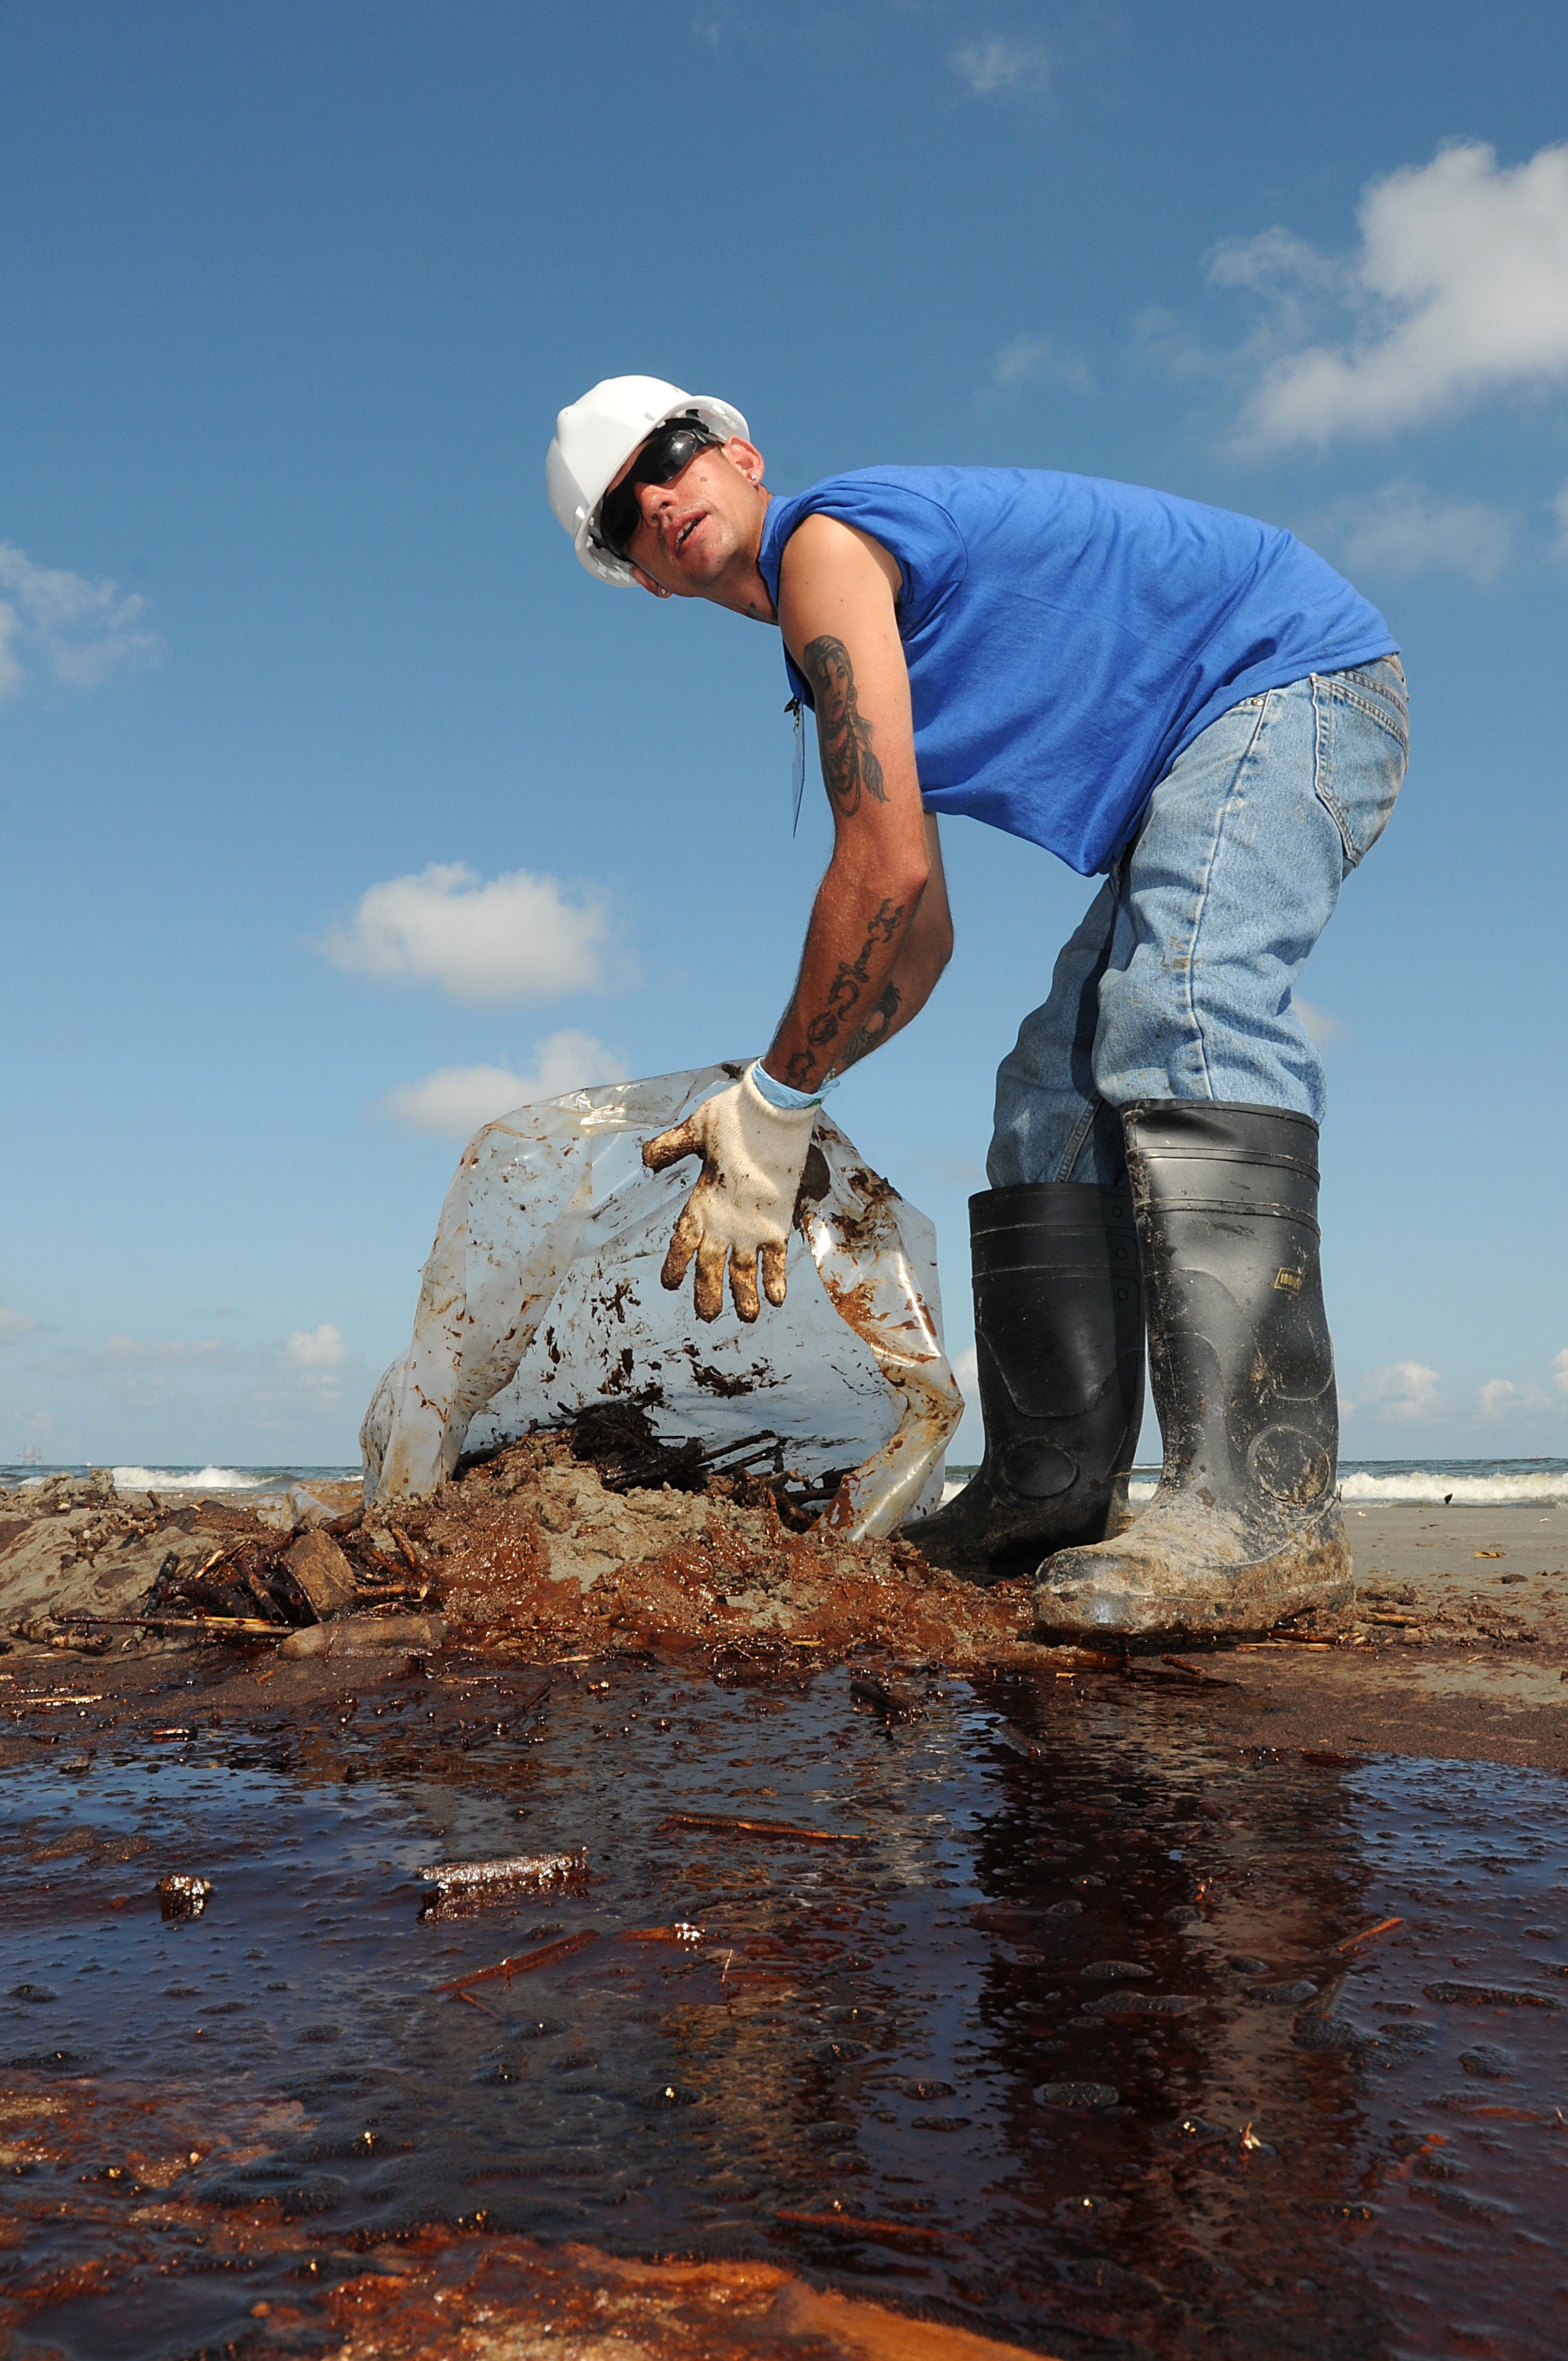
man, beach, sea, coast, water, nature, sand, rock, ocean, cloud, sky, shore, summer, vacation, male, recreation, dirty, tourism, outside, worker, clouds, fun, devastation, oily, oil cleanup